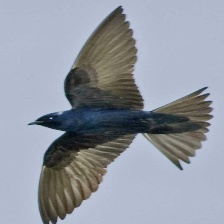
Species: PURPLE MARTIN
Scientific name: PROGNE SUBIS